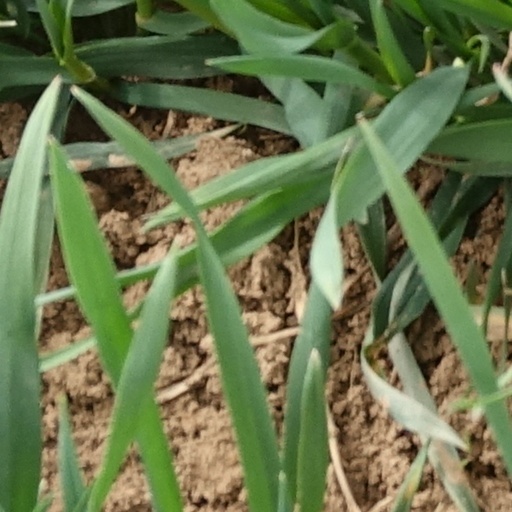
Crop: wheat